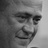
Emotion: happy